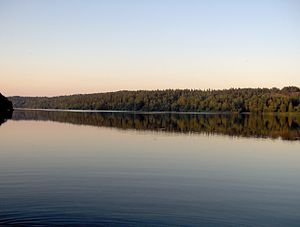
Sollentuna / Galleri
Sollentuna er en bydel i Upplands Väsby och Sollentuna's byområde der ligger i det svenske län Stockholms län i Uppland. Frem til 1990 var Sollentuna et selvstændigt byområde som også omfattede de tidligere byer Rotebro og Viby. Sollentuna Centrum udgør den centrale del af kommunen og ligger i den ældre bydel Tureberg. Oprindeligt lå centrum dog i den gamle Sollentuna kirkeby ved Sollentuna Kirke, beliggende mellem Norrviken og Rotebro. Da Norrviken i sin tid blev skabt som sognekommune i 1929, flyttede man flere forvaltningsområder fra kirkebyen og dertil, inden man i 1944 igen flyttede forvaltningen videre til Tureberg, som nu udgjorde et centrum for byområdet. Forvaltningsdelen blev nu kaldt Sollentuna köping.